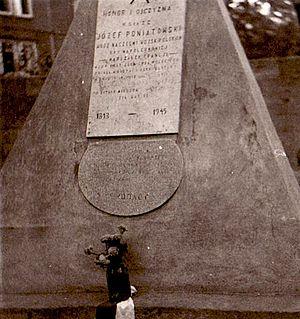
Joseph Antoine Poniatowski, né à Vienne le 7 mai 1763, mort à Leipzig le 19 octobre 1813, est un prince, militaire et homme d'État polonais du XIXᵉ siècle. Neveu du roi de Pologne Stanislas Auguste Poniatowski et prince du Saint-Empire romain germanique par sa naissance, il intègre l'armée autrichienne où il sert jusqu'au grade de colonel. Rejoignant la Pologne en 1789, il prend le commandement des troupes polonaises en Ukraine lors de la guerre russo-polonaise de 1792. En 1794, il rejoint l'insurrection de Kościuszko puis, après l'échec de cette révolte, devient gouverneur de Varsovie.